Statute of Museums

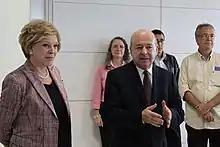
Marta Suplicy, then Minister of Culture, visiting the Brazilian Institute of Museums by virtue of the decree that regulates the Statute of Museums .

Statute of Museums is a Brazilian law (Law 11904) enacted on January 14, 2009. This law provides for the principles of museums such as the appreciation and preservation of cultural and environmental heritage, universal access, respect and appreciation of cultural diversity and institutional exchange, and museums must prepare the Museological Plan.